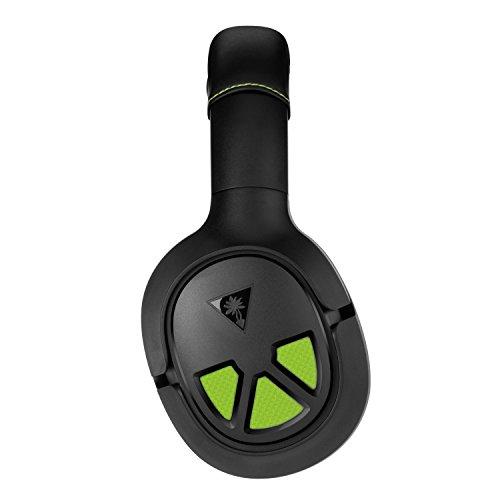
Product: Turtle Beach XO Three Gaming Headset for Xbox One
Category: Toys & Games | Dress Up & Pretend Play | Pretend Play
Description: Other Xbox One controllers require the Headset Audio Adaptor sold separately.
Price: $ 53 98 $59.95 #listPriceLegalMessageText { margin-left: 4px !important; } #listPriceLegalMessage .a-popover-trigger:hover { text-decoration: none !important; } #listPriceLegalMessage .a-icon-popover { display: none !important; margin-left: 0px !important; margin-top: 6px !important; } Save $5.97 (10%)
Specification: ASIN:B071YVGVXG|Releasedate:July16,2017|Pricing:ThestrikethroughpriceistheListPrice.SavingsrepresentsadiscountofftheListPrice.|ProductDimensions:8.7x3.9x9.9inches;1.37pounds|Media::VideoGame